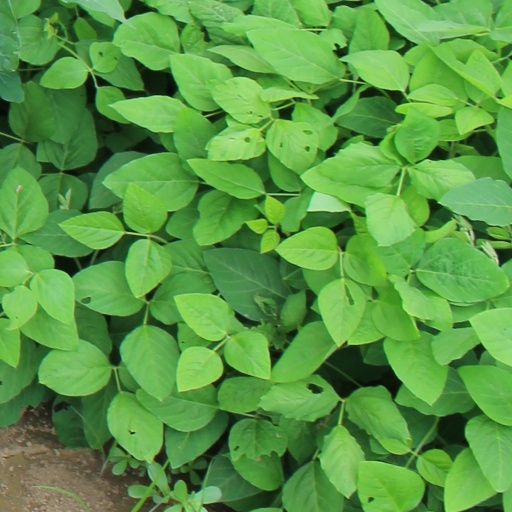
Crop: soybean